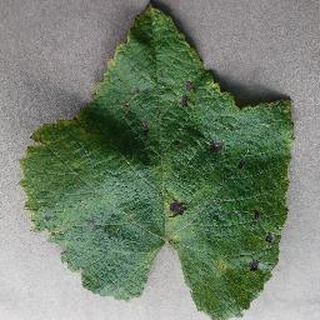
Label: grape_leaf_blight